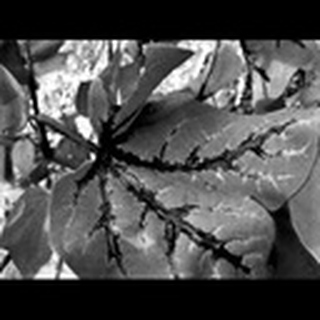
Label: cotton_bacterial_blight